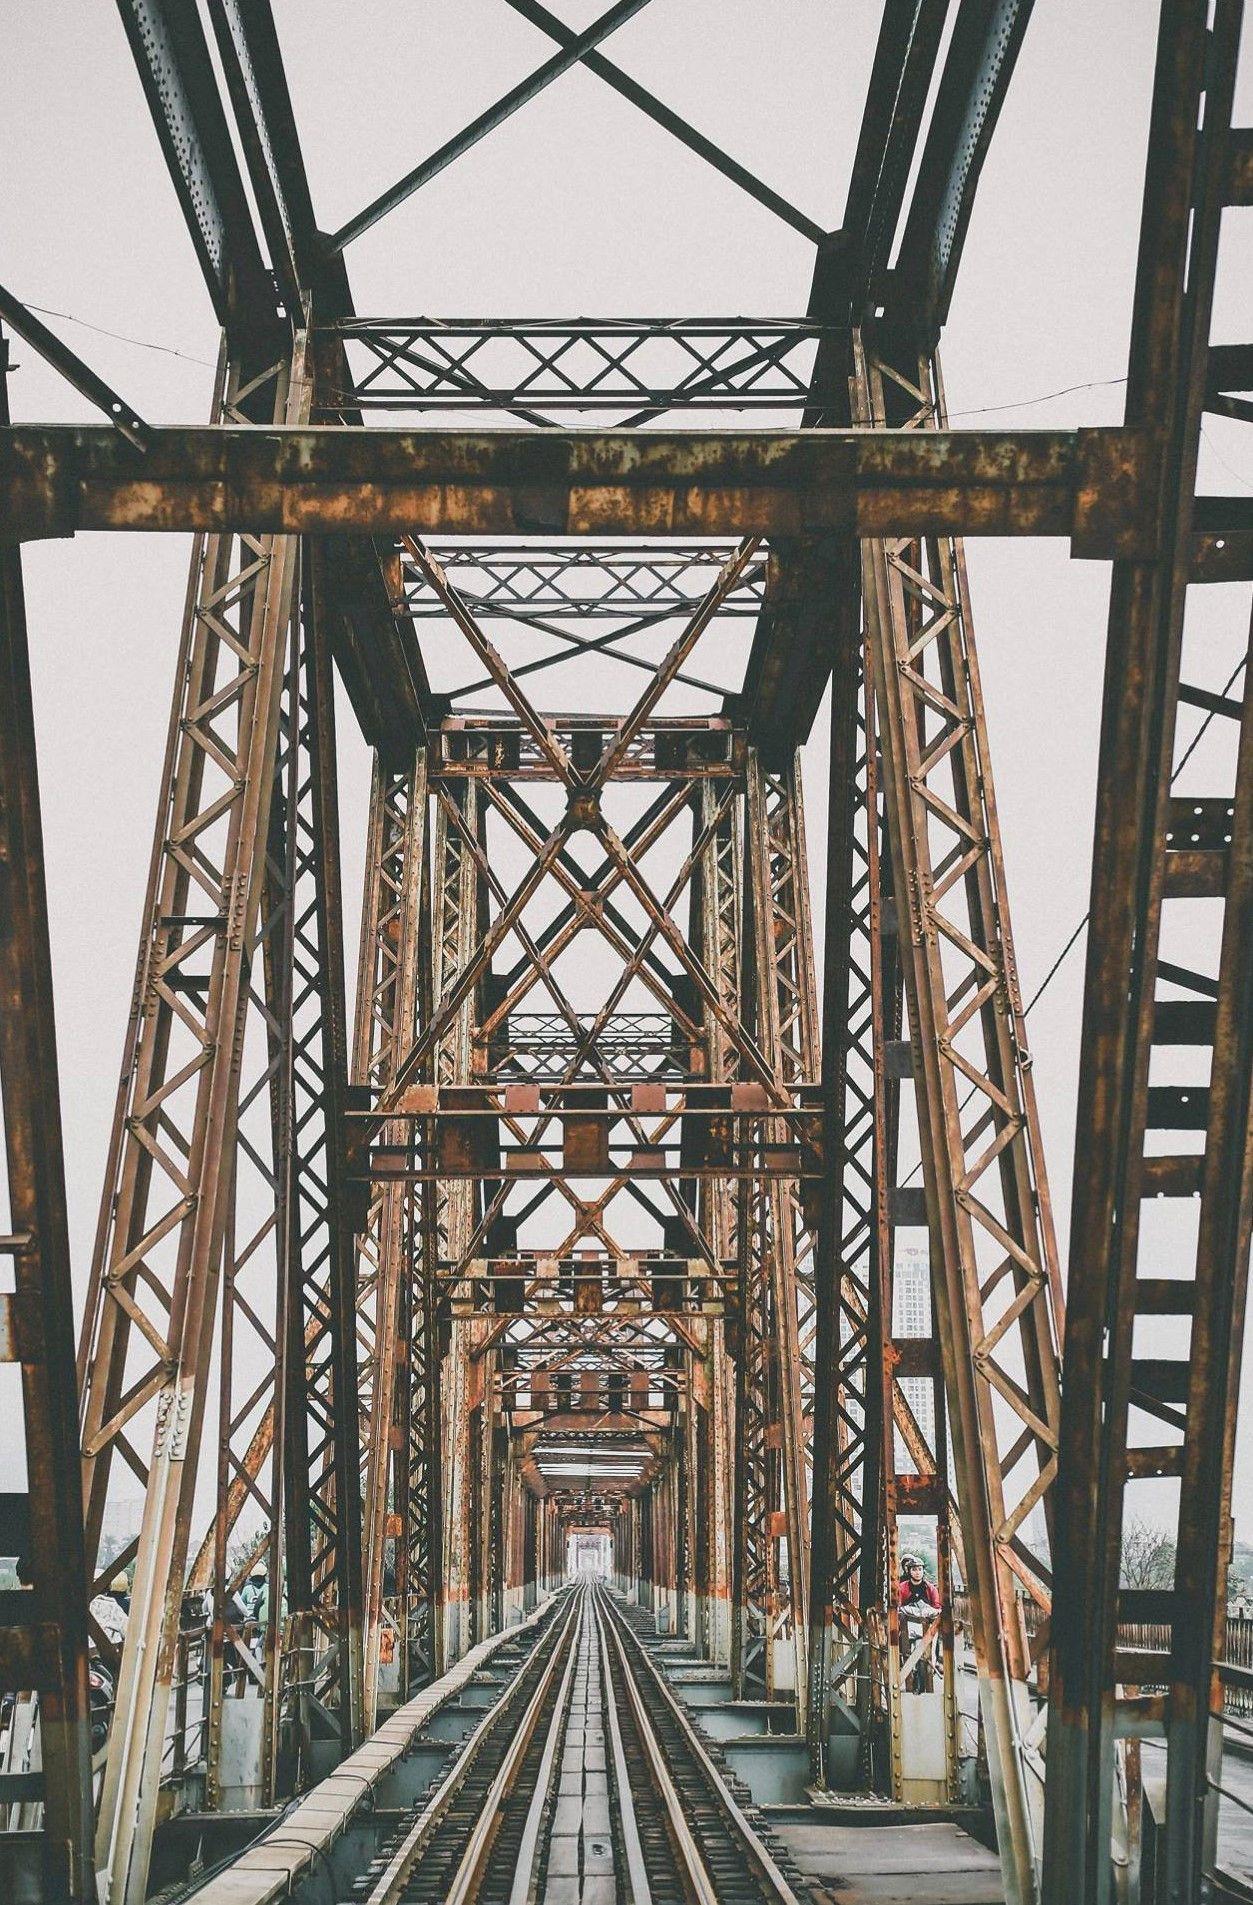
có một cái đường ray xuất hiện ở trên cây cầu